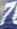
Number: 7